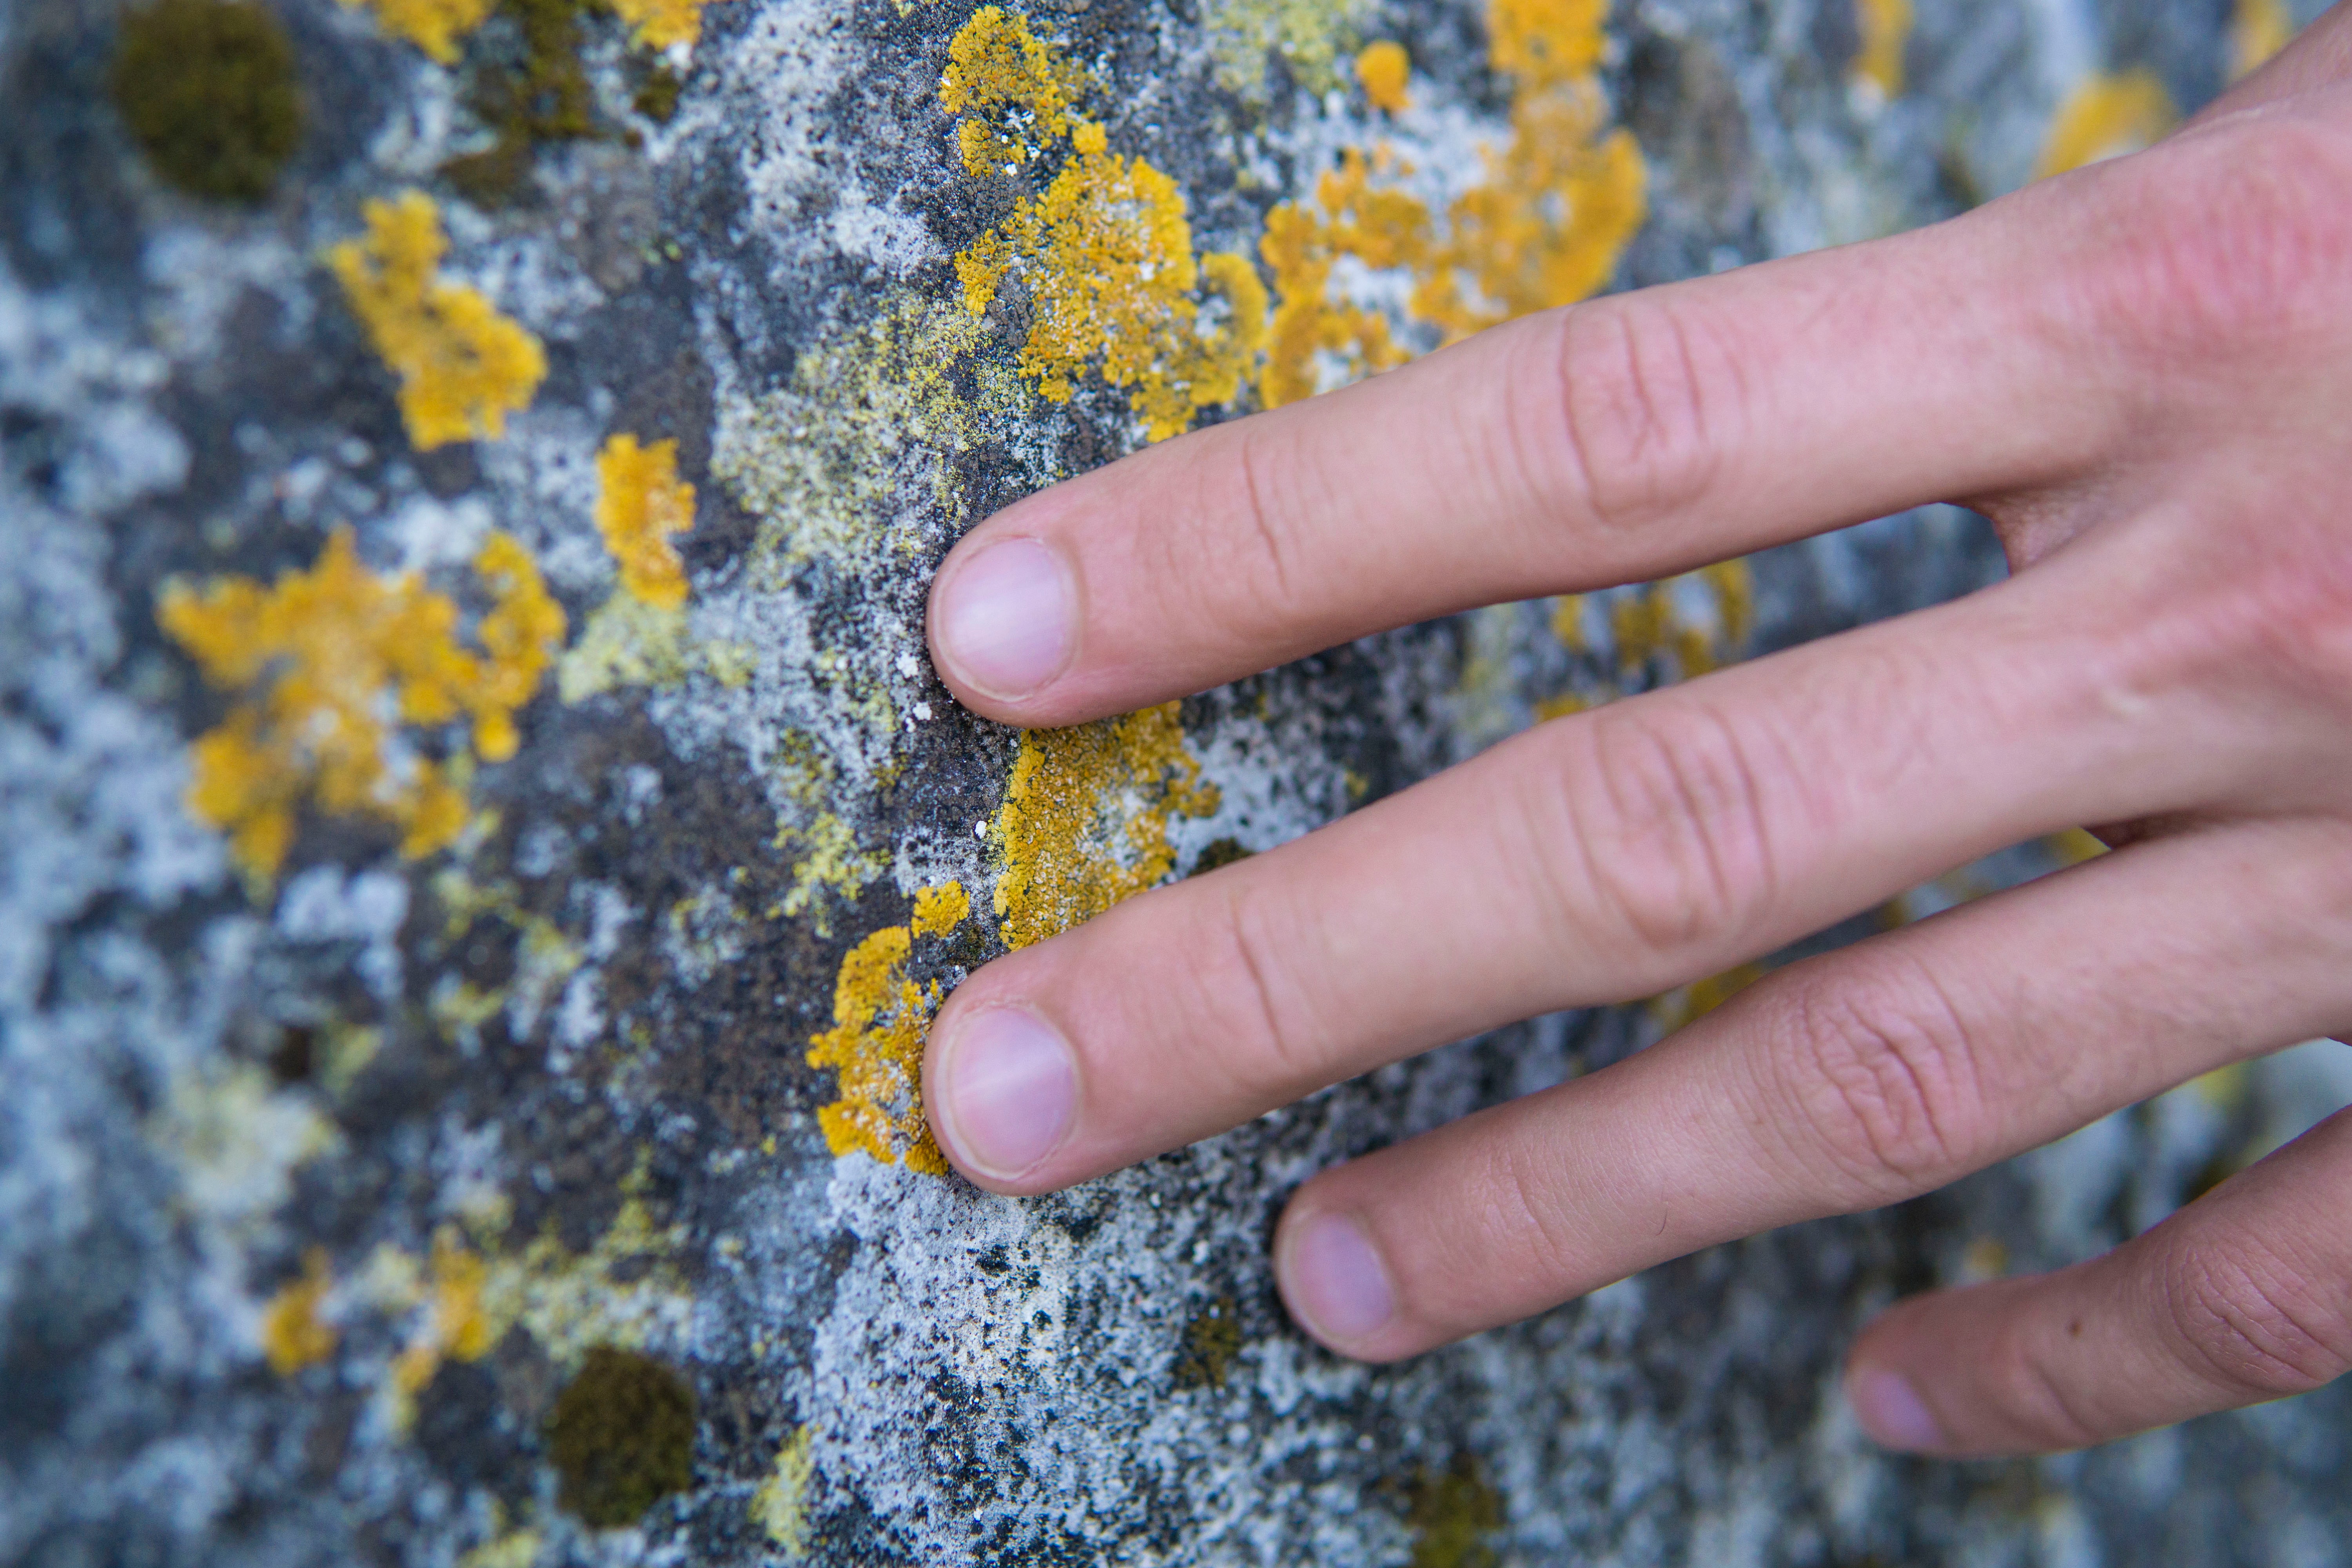
yellow, finger, nail, hand, material